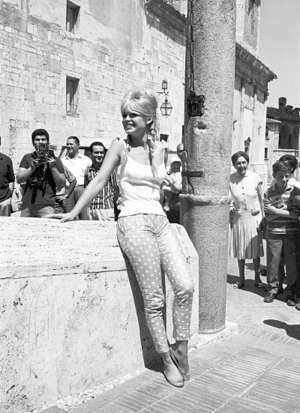
Brigitte Bardot, née le 28 septembre 1934 à Paris, est une actrice de cinéma, mannequin, chanteuse et militante de la cause animale française.
Pierluigi Praturlon, né à Rome en 1924 et mort en 1999, est un photographe italien.